History of Bareilly

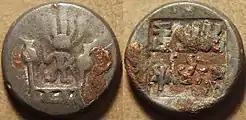
Coin of Agnimitra, showing the depiction of Agni with flaming hair on the obverse, and a reverse showing the three dynastic symbols of the Panchala rulers and a legend naming the king: Agimitasa.

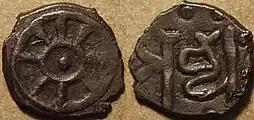
Coin of Achyuta, the last Panchala king, showing an 8-spoked wheel and the king's name: Achyu.

Panchala emerges at this time as one of the strongest powers in India. About 25 kings who have ruled during this period have left behind thousands of coins. During the period between the fall of the Mauryas and the rise of the Guptas, the Panchalas had two phases of power - first the pre Kushana phase i.e. from C-150 BC to AD 125 and secondly a short period of fifty years after the fall of the Kushanas, which ended in CAD 350 when Panchala was assimilated in the Gupta empire by Samudragupta. Under the Guptas Ahichhatra was one of the provinces into which the Gupta empire was divided.